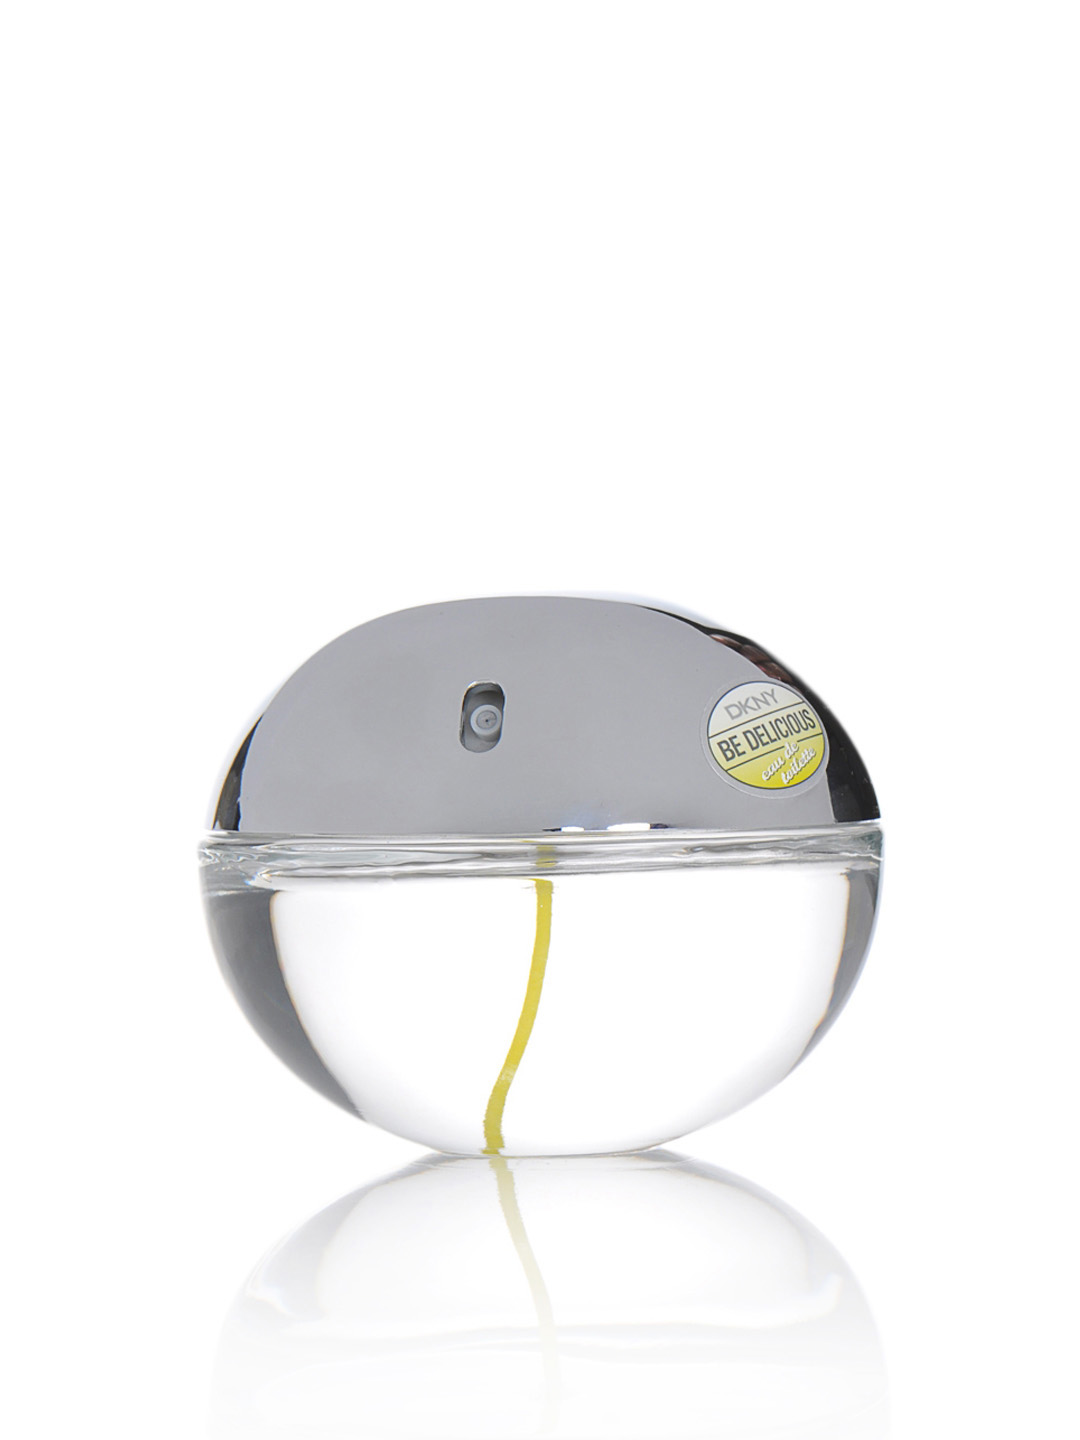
DKNY Women Be Delicious Perfume
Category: Personal Care / Fragrance / Perfume and Body Mist
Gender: Women
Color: Brown
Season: Spring 2017
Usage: Casual